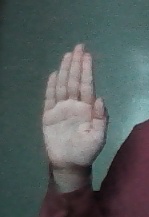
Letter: seen